Kibbie Dome

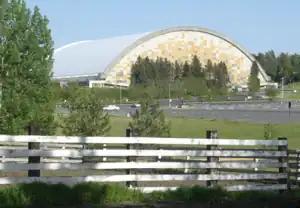

August 2005 saw the installation of infilled SprinTurf on the former natural grass practice field east of the Kibbie Dome. The days of "off-limits" were eliminated, as UI students acquired state-of-the-art playing fields available for year-round use. A field that previously had just 300 usable hours annually as an "intercollegiate athletics only" field (primarily for natural turf varsity football practice), is now available for up to 2,000 hours per year. The project was funded through the Kibbie Dome turf replacement fund; the $1.2 million SprinTurf project included lighting and fencing.